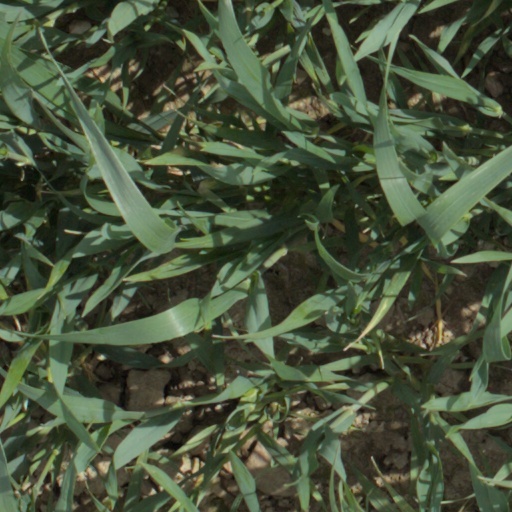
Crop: wheat